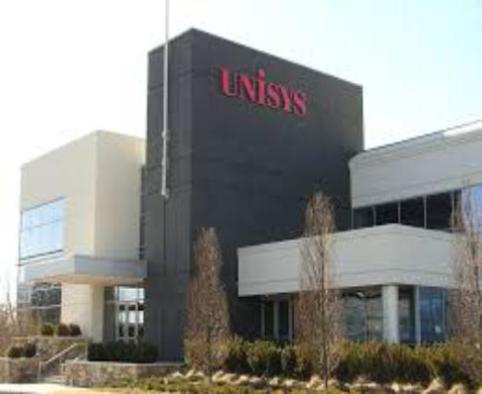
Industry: Others